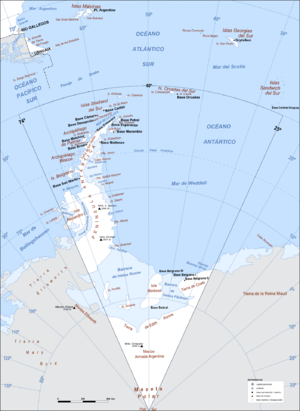
L'Antarctique argentine est une région de l'Antarctique que l'Argentine considère comme faisant partie de son territoire national. Cette région Antarctique argentine, comprenant la péninsule Antarctique et une section triangulaire se prolongeant au Pôle Sud, est délimitée entre les méridiens 25º ouest et le méridien 74º ouest, et la latitude 60º sud. Administrativement, l'Antarctique argentine est une commune de la province de Terre de Feu, Antarctique et Îles de l'Atlantique Sud. Les autorités provinciales résident à Ushuaïa et le gouverneur nomme chaque année son délégué pour la région de l'Antarctique, qui représente ainsi l'autorité civile de la zone.
La Journée de l'Antarctique argentine est commémorée chaque année le 22 février en Argentine. Elle a été instituée pour célébrer le jour où le drapeau argentin a été élevé pour la première fois dans le secteur antarctique, revendiqué par l'Argentine dans le Traité de l'Antarctique et pour marquer la présence argentine ininterrompue depuis dans cette partie du monde, qui fait partie de la province de Terre de Feu, Antarctique et Îles de l’Atlantique Sud, selon le décret-loi nᵒ 2129 du 28 février 1957.